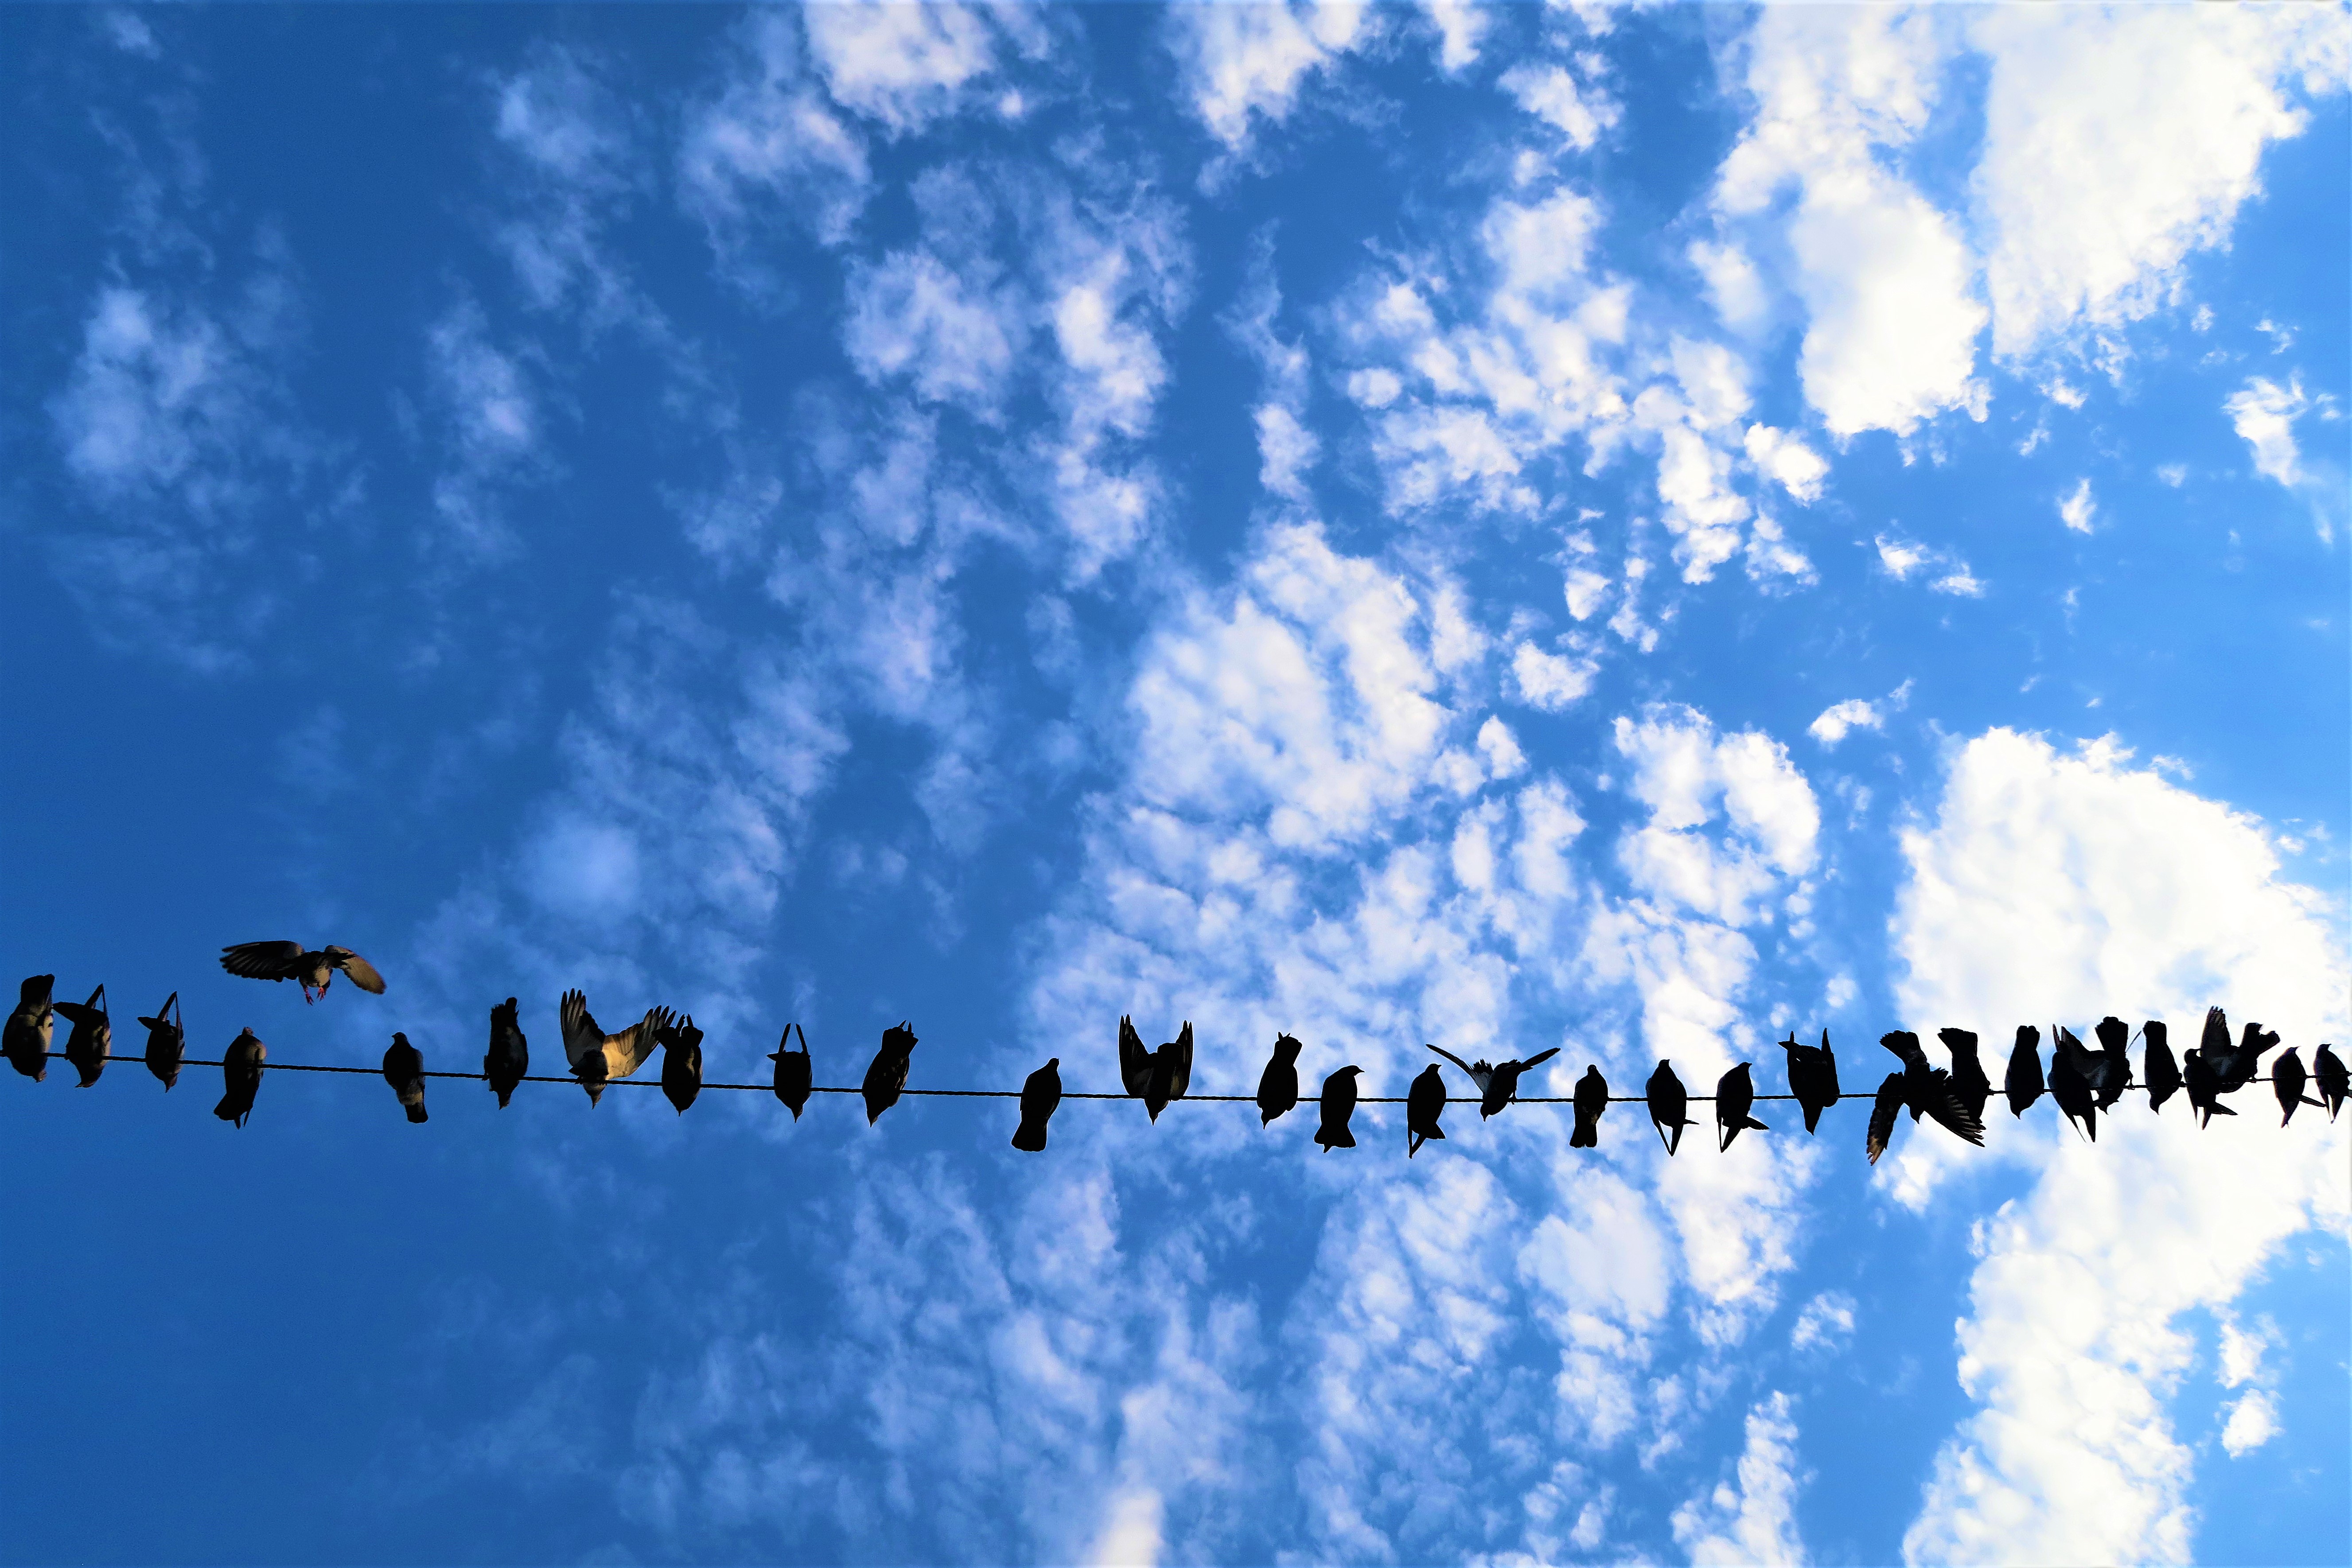
birds, sky, clouds, nature, freedom, animal, flying, blue, daytime, text, cloud, atmosphere, font, animal migration, bird migration, calm, bird, flock, meteorological phenomenon, world